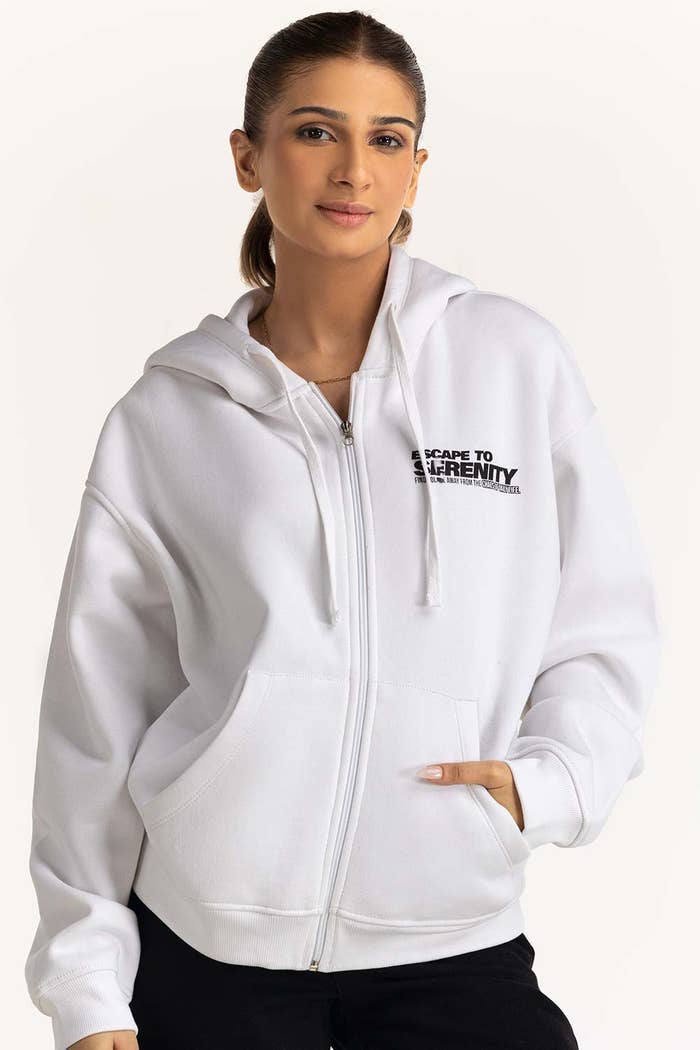
white black logo zip hood